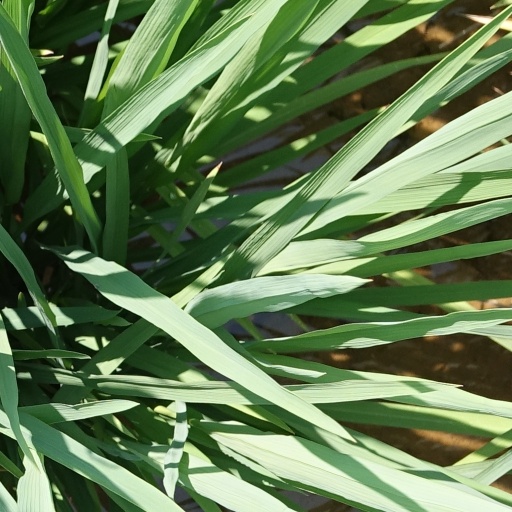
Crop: rice